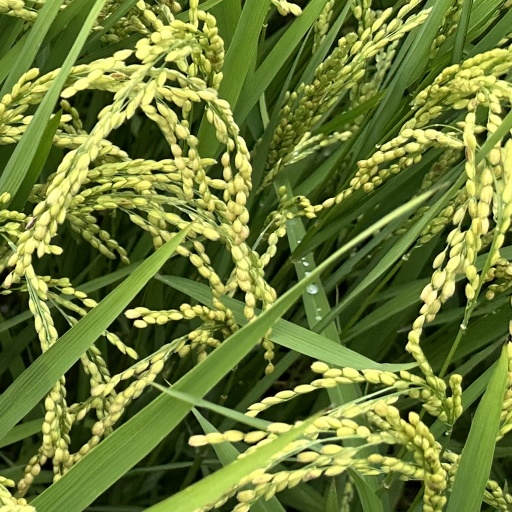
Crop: rice